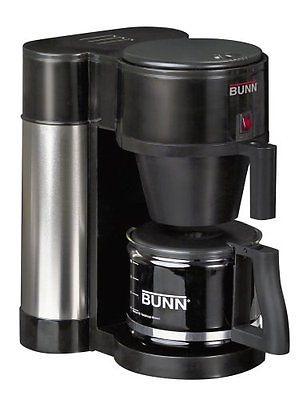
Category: coffee maker